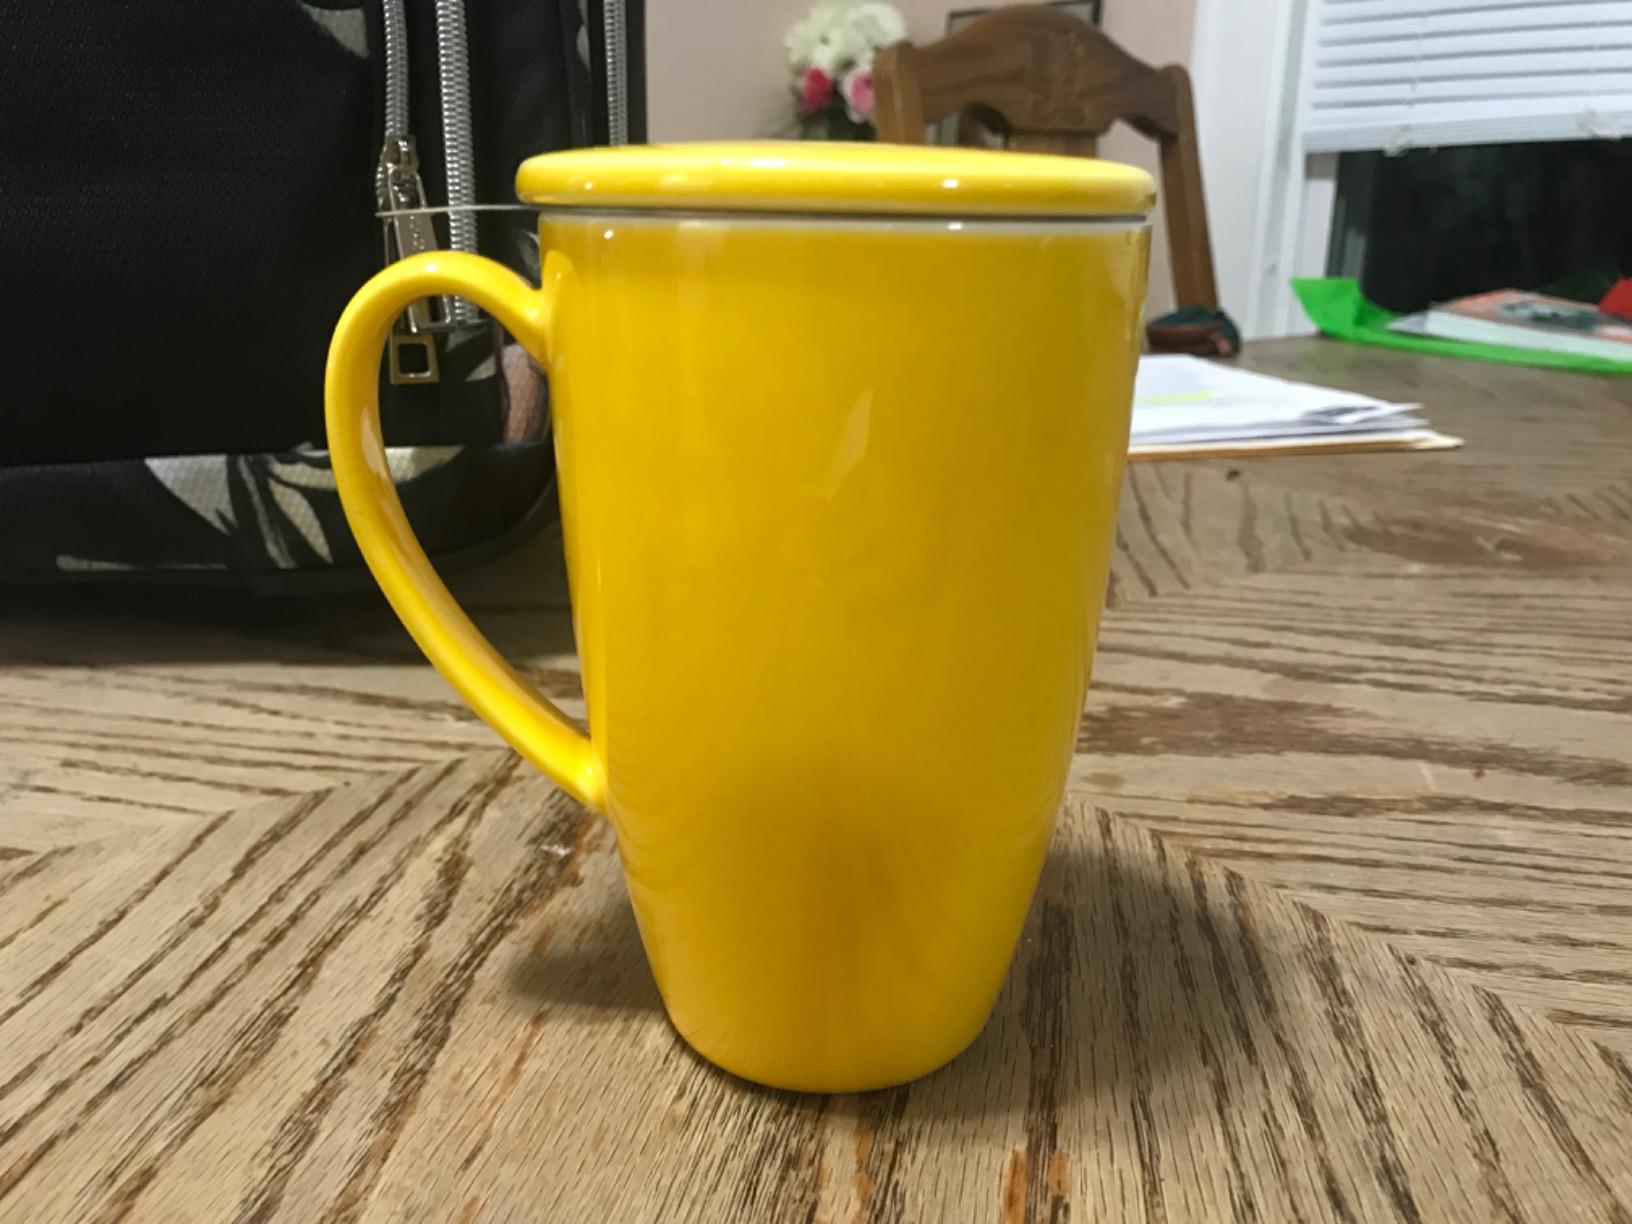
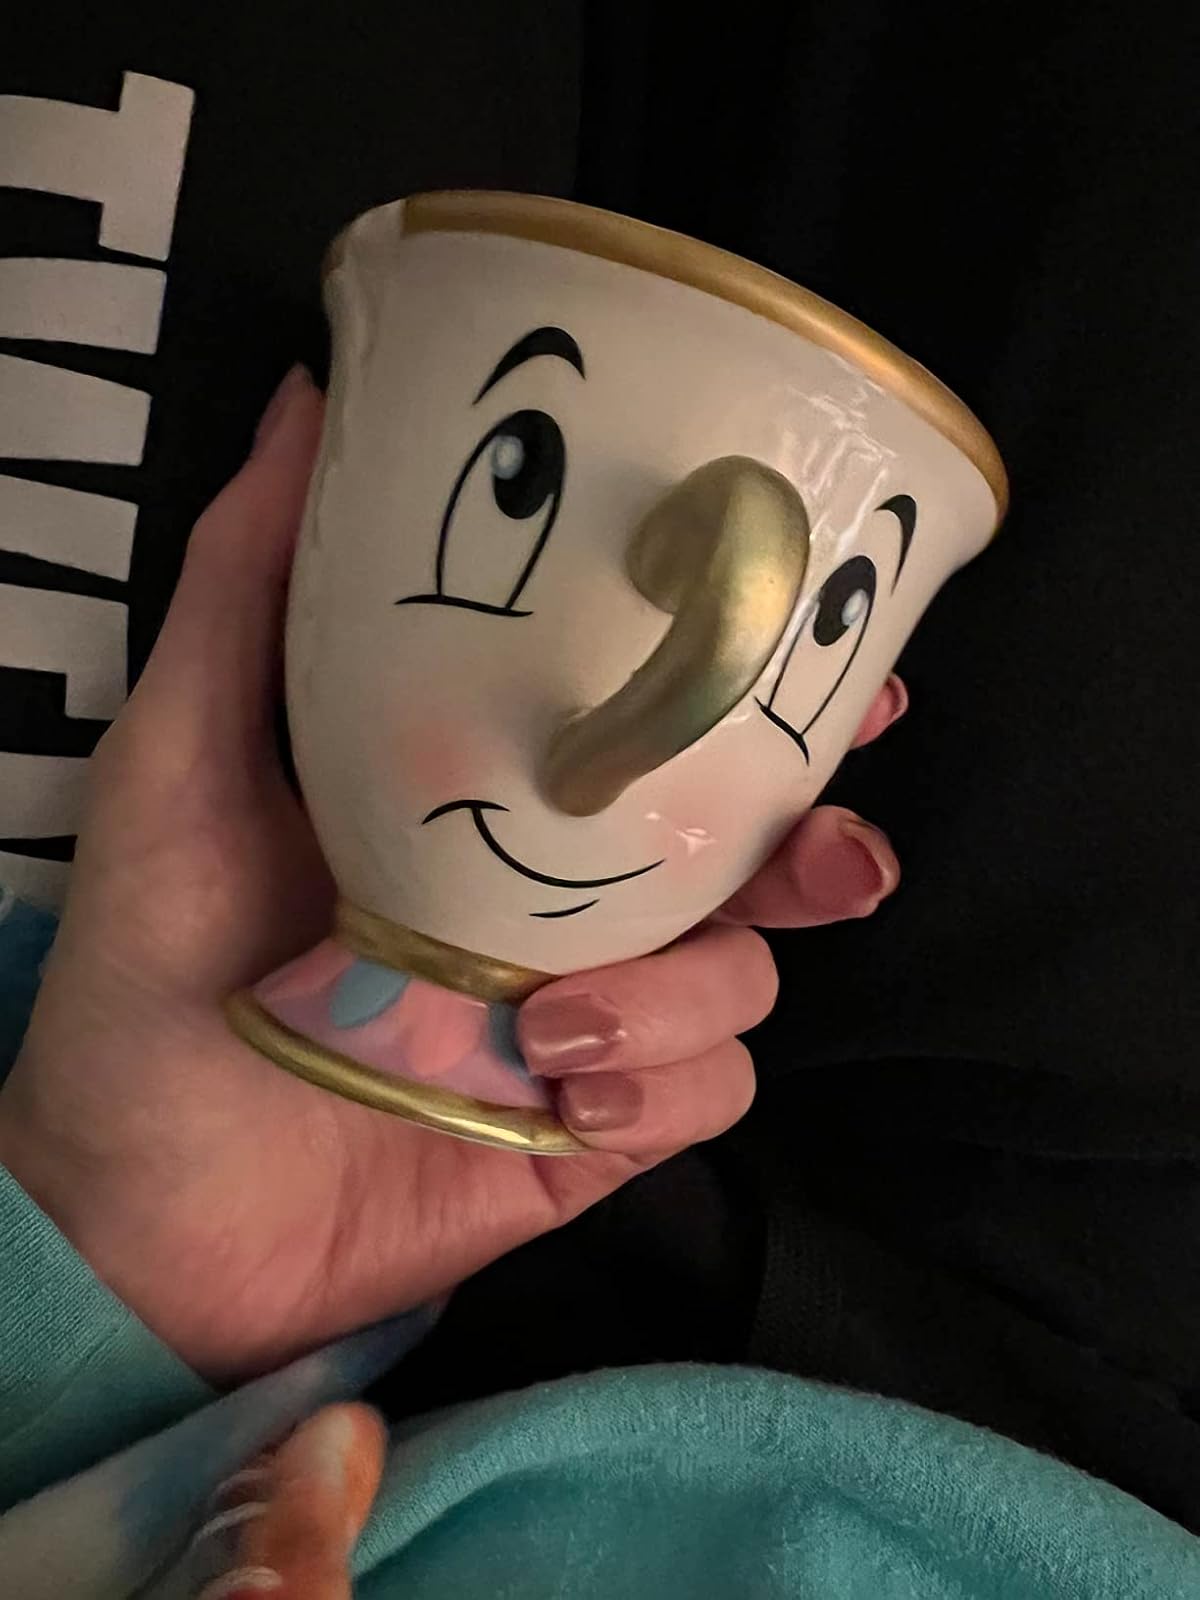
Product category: items_mug
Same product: no